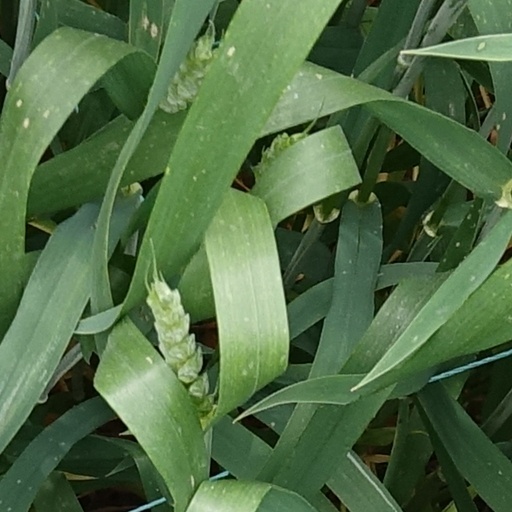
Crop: wheat